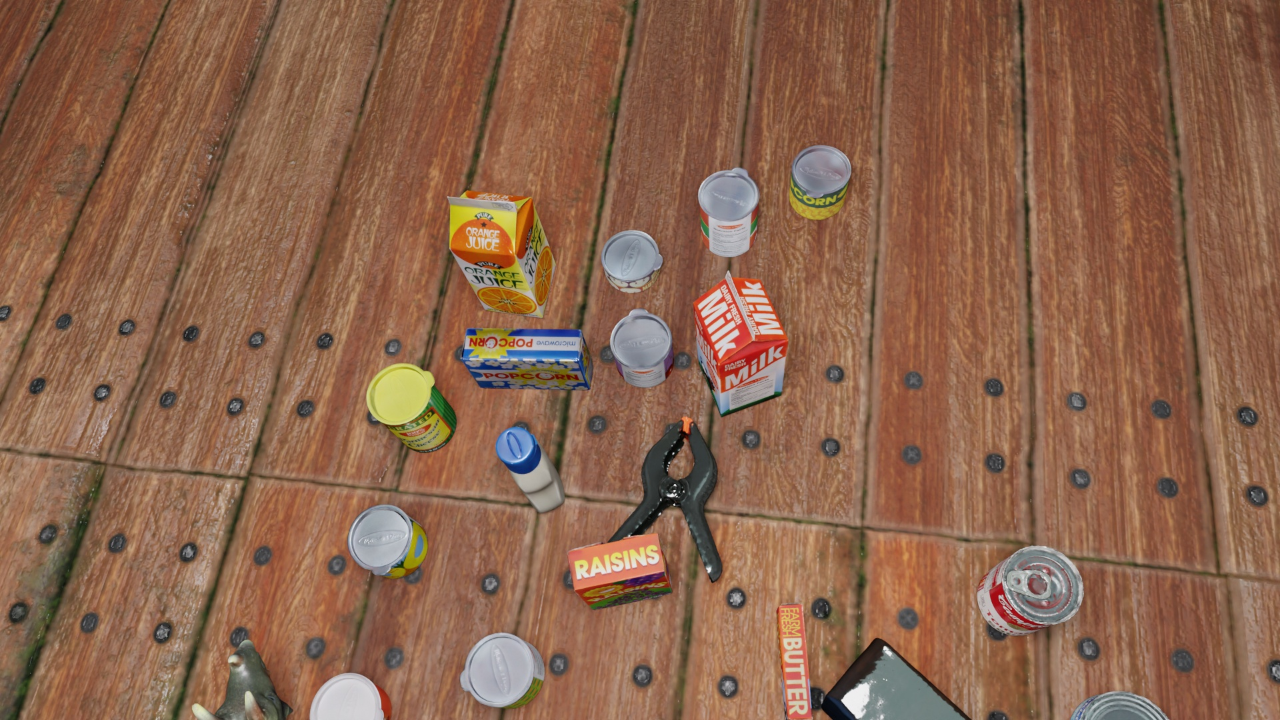
Question:
What are the five normalized (x, y) points between 0 and 1 in the image that outline the grasp plane for the box of raisins? Your answer should be as Grasp center: [], Left finger base: [], Right finger base: [], Left finger tip: [], Right finger tip: [].
Answer: Grasp center: [0.453125, 0.8125], Left finger base: [0.444531, 0.731944], Right finger base: [0.461719, 0.898611], Left finger tip: [0.453125, 0.748611], Right finger tip: [0.470313, 0.908333]